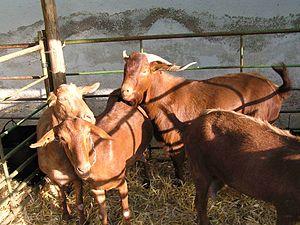
Taizon est un village des Deux-Sèvres qui dépend des communes d'Argenton-l'Église et de Saint-Martin-de-Sanzay. Il est partagé par les cantons d'Argenton-les-Vallées et de Thouars-2.